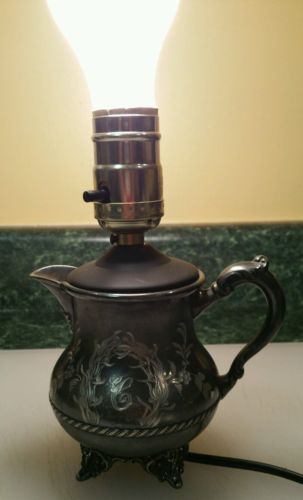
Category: lamp